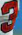
Number: 3